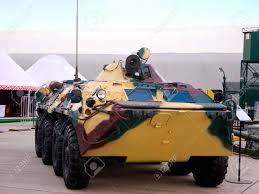
Label: BTR